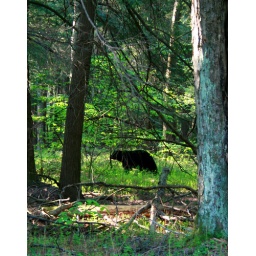
A big black bear in the backyard.